Hurricane Josephine (1984)

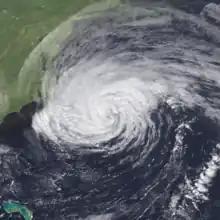
Hurricane Josephine at peak intensity off the coast of North Carolina on October 12

Hurricane Josephine was a long-lived Atlantic hurricane that threatened the East Coast of the United States for several days in October 1984. The sixteenth tropical cyclone, tenth named storm, and third hurricane of the season, Josephine developed from an area of disturbed weather near the Bahamas on October 7, forming with subtropical characteristics. It quickly organized, and gained tropical characteristics as it strengthened into a tropical storm on October 8. Gradual intensification occurred thereafter, reaching hurricane status on October 10. The storm headed northward, remaining well offshore of the eastern United States. Josephine strengthened further and peaked as a moderately strong Category 2 hurricane on the Saffir-Simpson Hurricane Scale on October 12. On the following day, Josephine weakened back to a Category 1 hurricane before becoming nearly stationary. It later headed northeastward and paralleled the coast well offshore of Nova Scotia. By October 17, Josephine weakened back to a tropical storm, shortly before beginning to execute a cyclonic loop to the south of Newfoundland. While executing the cyclonic loop, Josephine became extratropical on October 18.